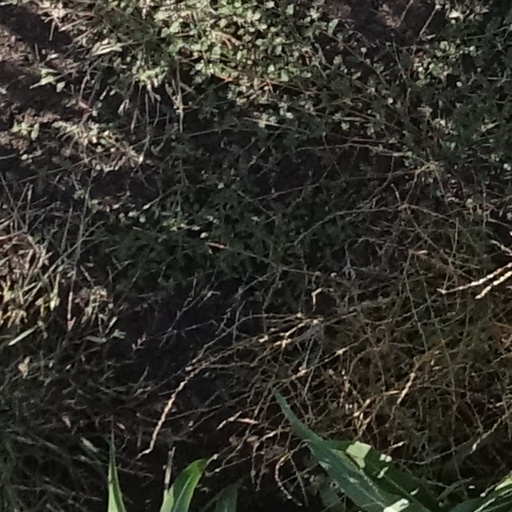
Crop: sorghum